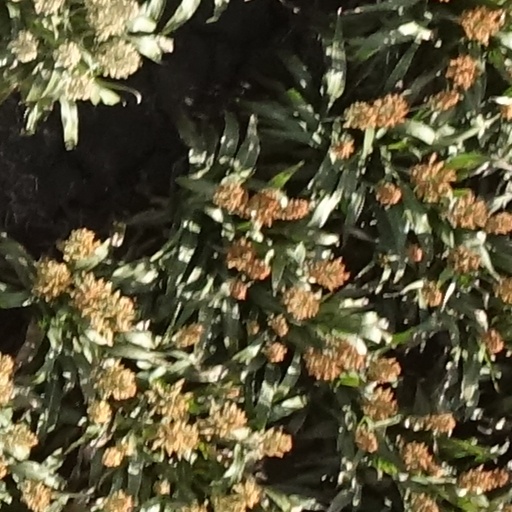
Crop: sorghum